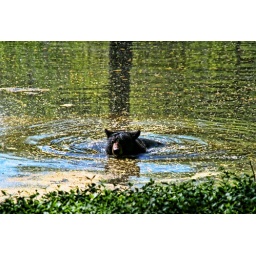
A black bear takes a swim in a mountain pond near Salt Log Gap on the Appalachian Trail in Virginia.